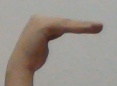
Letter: haa